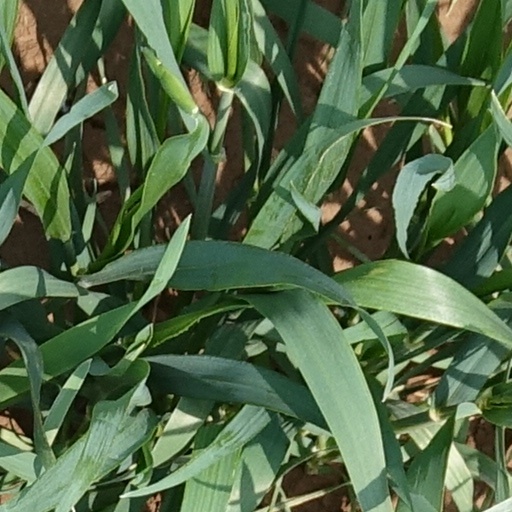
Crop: wheat